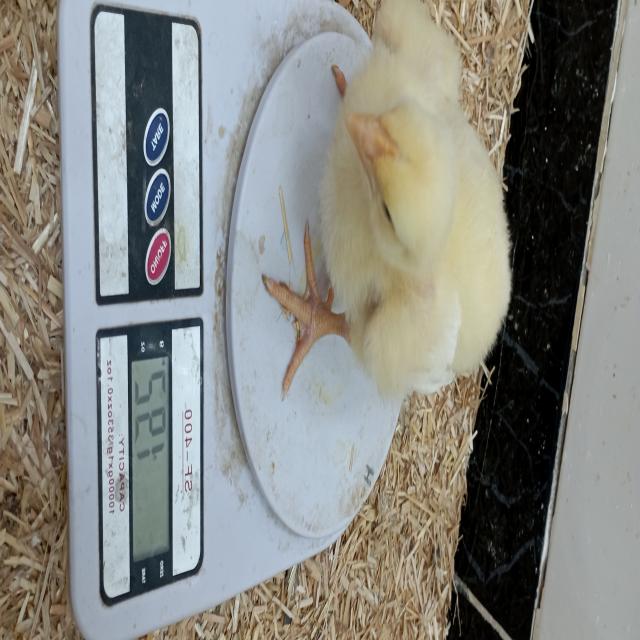
Weight: 192 g